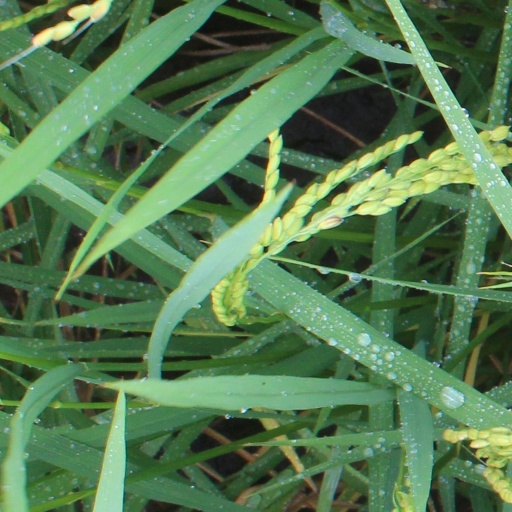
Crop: rice